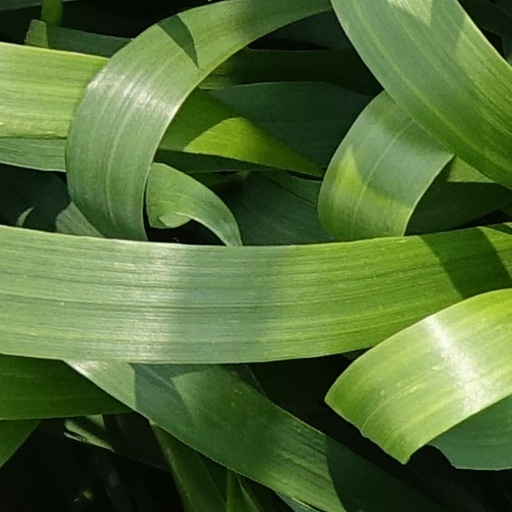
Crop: wheat